Shen Kuo

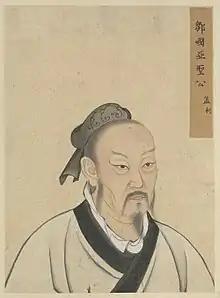
Ideas of the philosopher Mencius deeply influenced Shen.

There are a few surviving examples of books printed in the late Song dynasty using movable type printing. This includes Zhou Bida's "Notes of The Jade Hall" printed in 1193 using the method of baked-clay movable type characters outlined in the "Dream Pool Essays". Yao Shu (1201–1278), an advisor to Kublai Khan, once persuaded a disciple Yang Gu to print philological primers and Neo-Confucian texts by using what he termed the "movable type of Shen Kuo". Wang Zhen (fl. 1290–1333), who wrote the valuable agricultural, scientific, and technological treatise of the "Nong Shu", mentioned an alternative method of baking earthenware type with earthenware frames in order to make whole blocks. Wang Zhen also improved its use by inventing wooden movable type in the years 1297 or 1298, while he was a magistrate of Jingde, Anhui province. The earlier Bi Sheng had experimented with wooden movable type, but Wang's main contribution was improving the speed of typesetting with simple mechanical devices, along with the complex, systematic arrangement of wooden movable type involving the use of revolving tables. Although later metal movable type would be used in China, Wang Zhen experimented with tin metal movable type, but found its use to be inefficient.